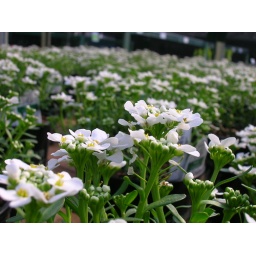
white and green all over